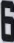
Number: 6